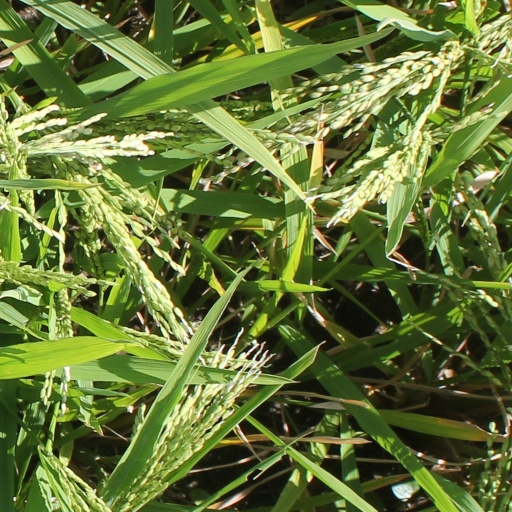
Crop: rice